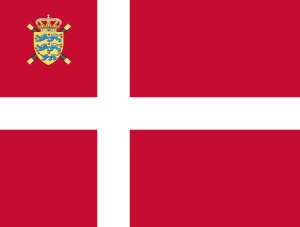
Sven Egil Thiede
Forsvarschefens Kommandotegn.
Sven Egil Thiede var en dansk admiral og forsvarschef.